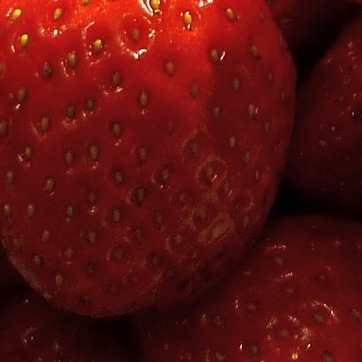
Material: food